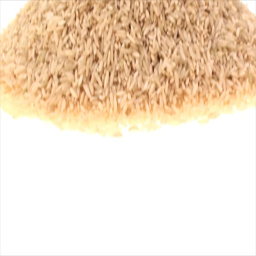
vertical pan of long grain brown rice on white background .